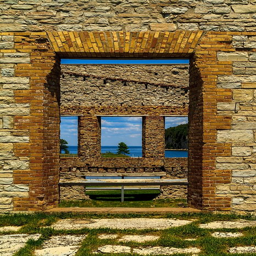
a view through the windows of the building .